Uranus in fiction

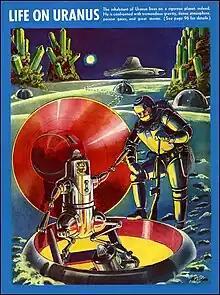
"Life on Uranus" by Frank R. Paul. Back cover of "Fantastic Adventures", April 1940.

Uranus has been used as a setting in works of fiction since shortly after its 1781 discovery, albeit infrequently. The earliest depictions portrayed it as having a solid surface, whereas later stories portrayed it more accurately as a gaseous planet. Its moons have also appeared in a handful of works. Both the planet and its moons have experienced a slight trend of increased representation in fiction over time.